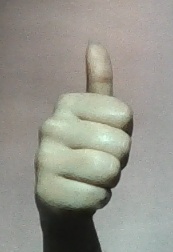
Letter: aleff